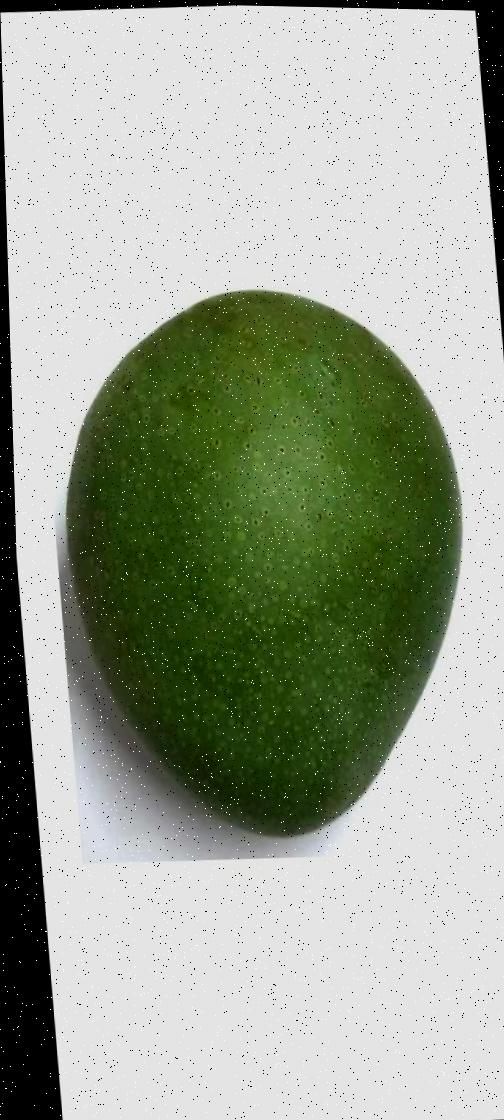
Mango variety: Ashshina Zhinuk